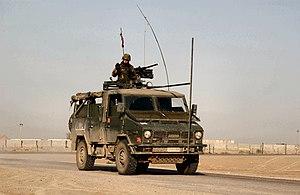
L'Iveco VM 90 - Véhicule Multirôles - est un engin militaire léger sur pneus pour une utilisation tout terrain. C'est un véhicule hybride, camion tactique et tout terrain, conçu et fabriqué par le constructeur italien Iveco Defence Vehicles sur la base du véhicule civil réputé Iveco Daily. À partir de cette version militaire VM90, Iveco en a tiré une version civile pour des utilisations particulières, le 40.10WM, surtout destiné aux forces de l'ordre et aux unités de la protection civile. Il a une autonomie de 800 km et un passage à gué de 70 cm.
Iveco Defence Vehicles est la division matériel militaire du groupe italien Iveco.
La gamme des véhicules IVECO est composée des camions, camionnettes et des autobus construits par IVECO. La société IVECO a été créée le 1ᵉʳ janvier 1975. Pour rechercher les camions et autobus produits avant cette date voir Fiat V.I.
Les NJ2045 et NJ2046 sont des camions à haute mobilité de 1,5 tonne, développés par la firme chinoise Nanjing Automobile Corporation et utilisé par l'Armée populaire de libération.